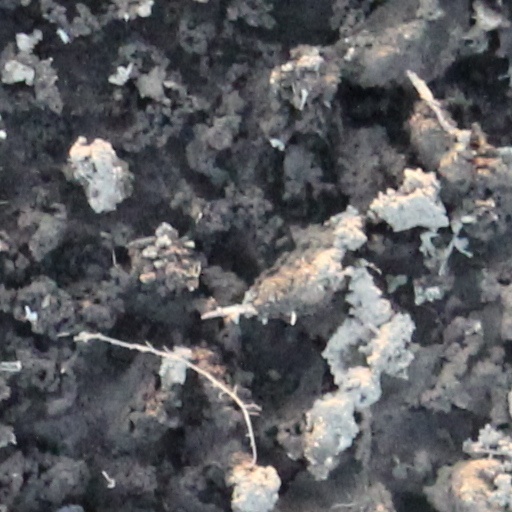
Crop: wheat